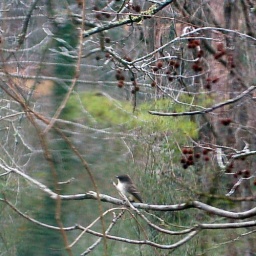
Bluebird girl in the sweetgum tree